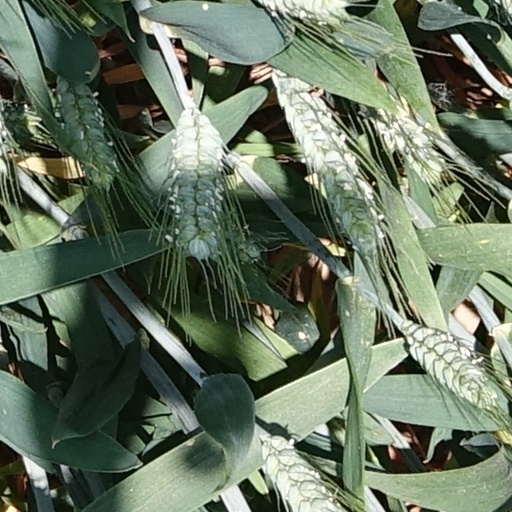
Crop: wheat